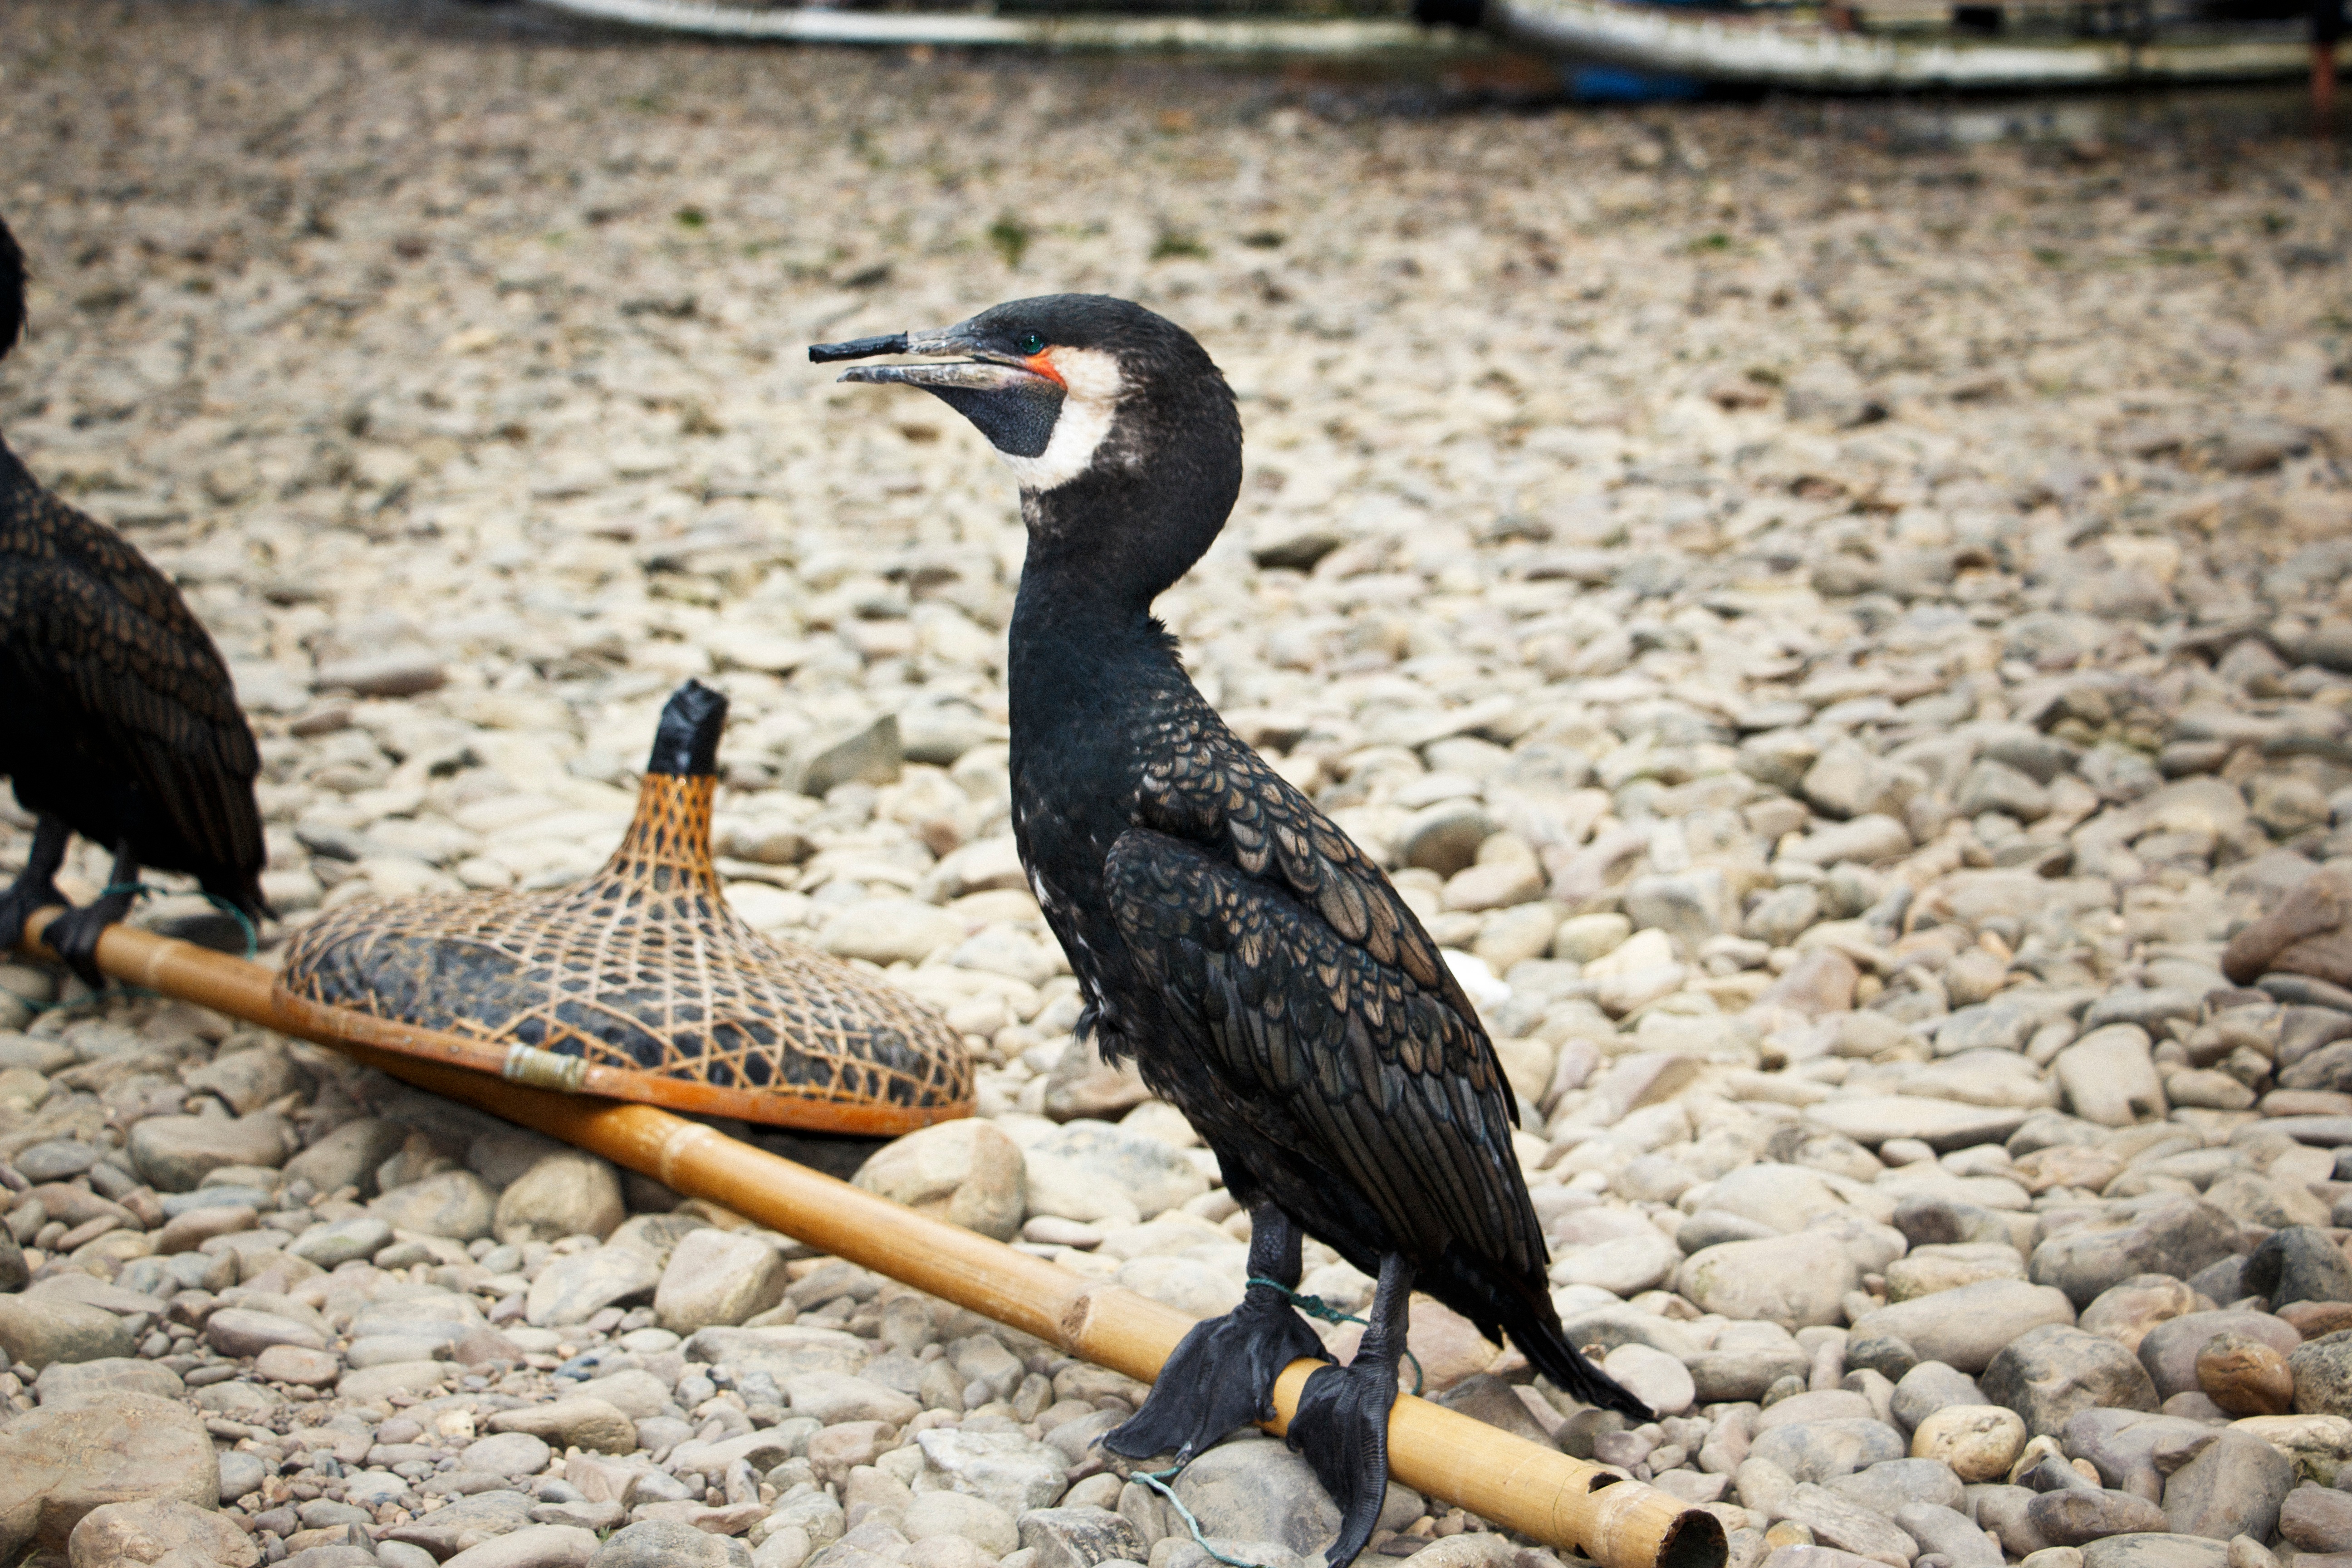
bird, wildlife, beak, fauna, vertebrate, cormorant